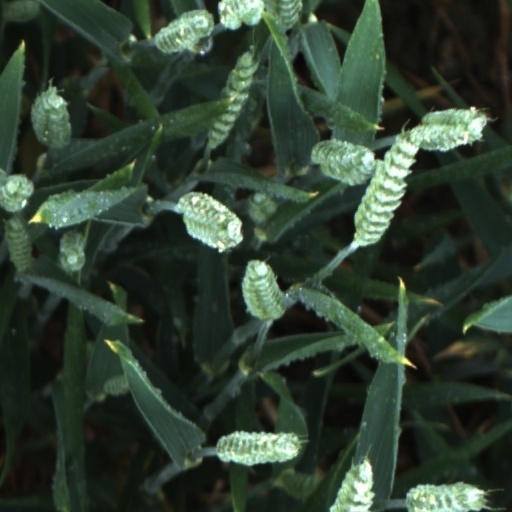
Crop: wheat